Suresnes American Cemetery and Memorial

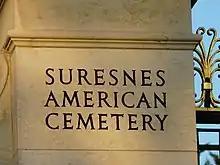
Entrance board

Originally a World War I cemetery, designed in 1922 on Boulevard Washington by French architect Jacques Gréber, Suresnes American Cemetery now shelters the remains of U.S. dead of both World Wars. The cemetery contains the remains of 1,541 Americans who died in World War I and 24 Unknown dead of World War II. Bronze tablets on the walls of the chapel record the names of 974 World War I missing. Rosettes mark the names of those since recovered and identified.